Little Willie Littlefield

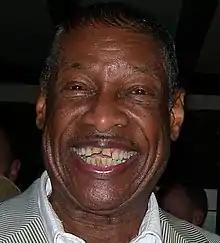
Littlefield in Germany, 2006

After touring for more than 50 years, Littlefield stopped in 2000. After five years of retirement in his adopted home country, the Netherlands, he decided to play again, starting in 2006, declaring, "I went fishing for five years – now I know every herring in Holland by name – it got boring. I feel great and I want to be back with my audience."